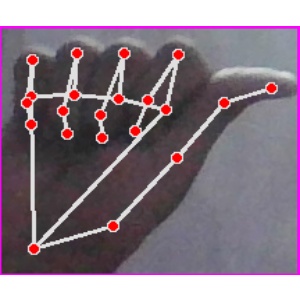
अक्षर: छ